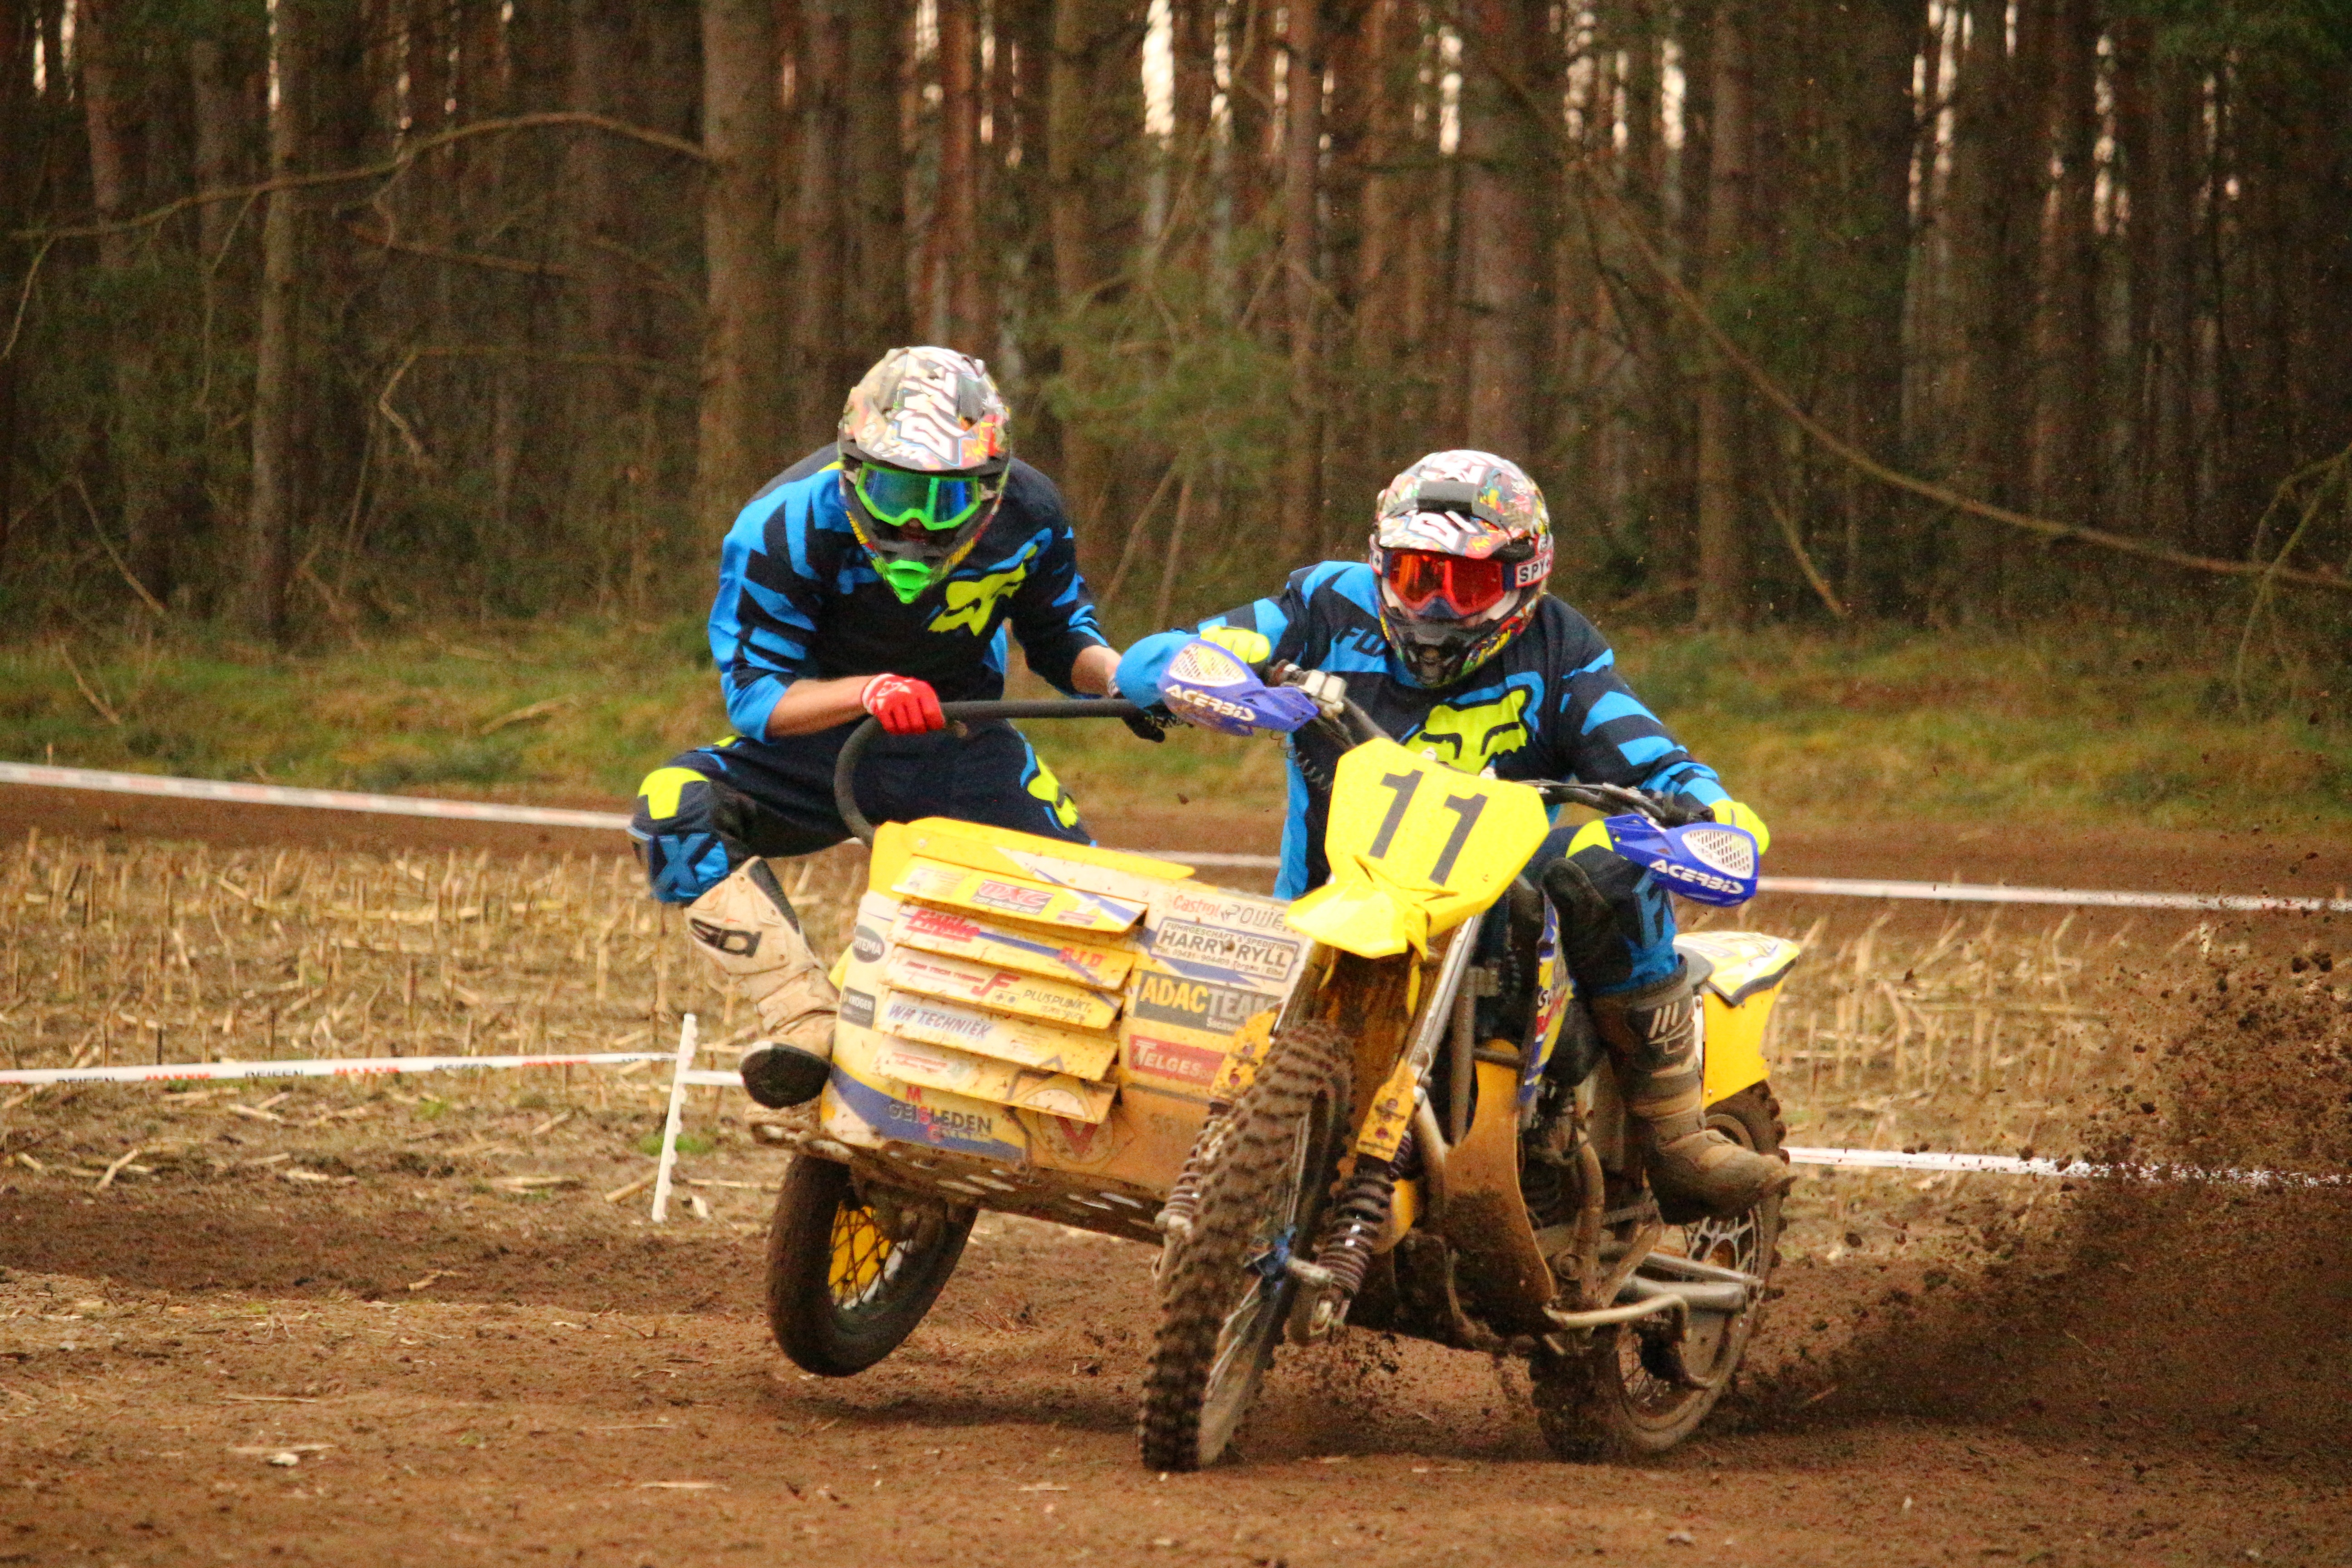
sand, vehicle, motorcycle, motocross, soil, cross, race, sports, racing, sidecar, motorsport, enduro, motocross ride, all terrain vehicle, motorcycle racing, off roading, endurocross, dirt track racing